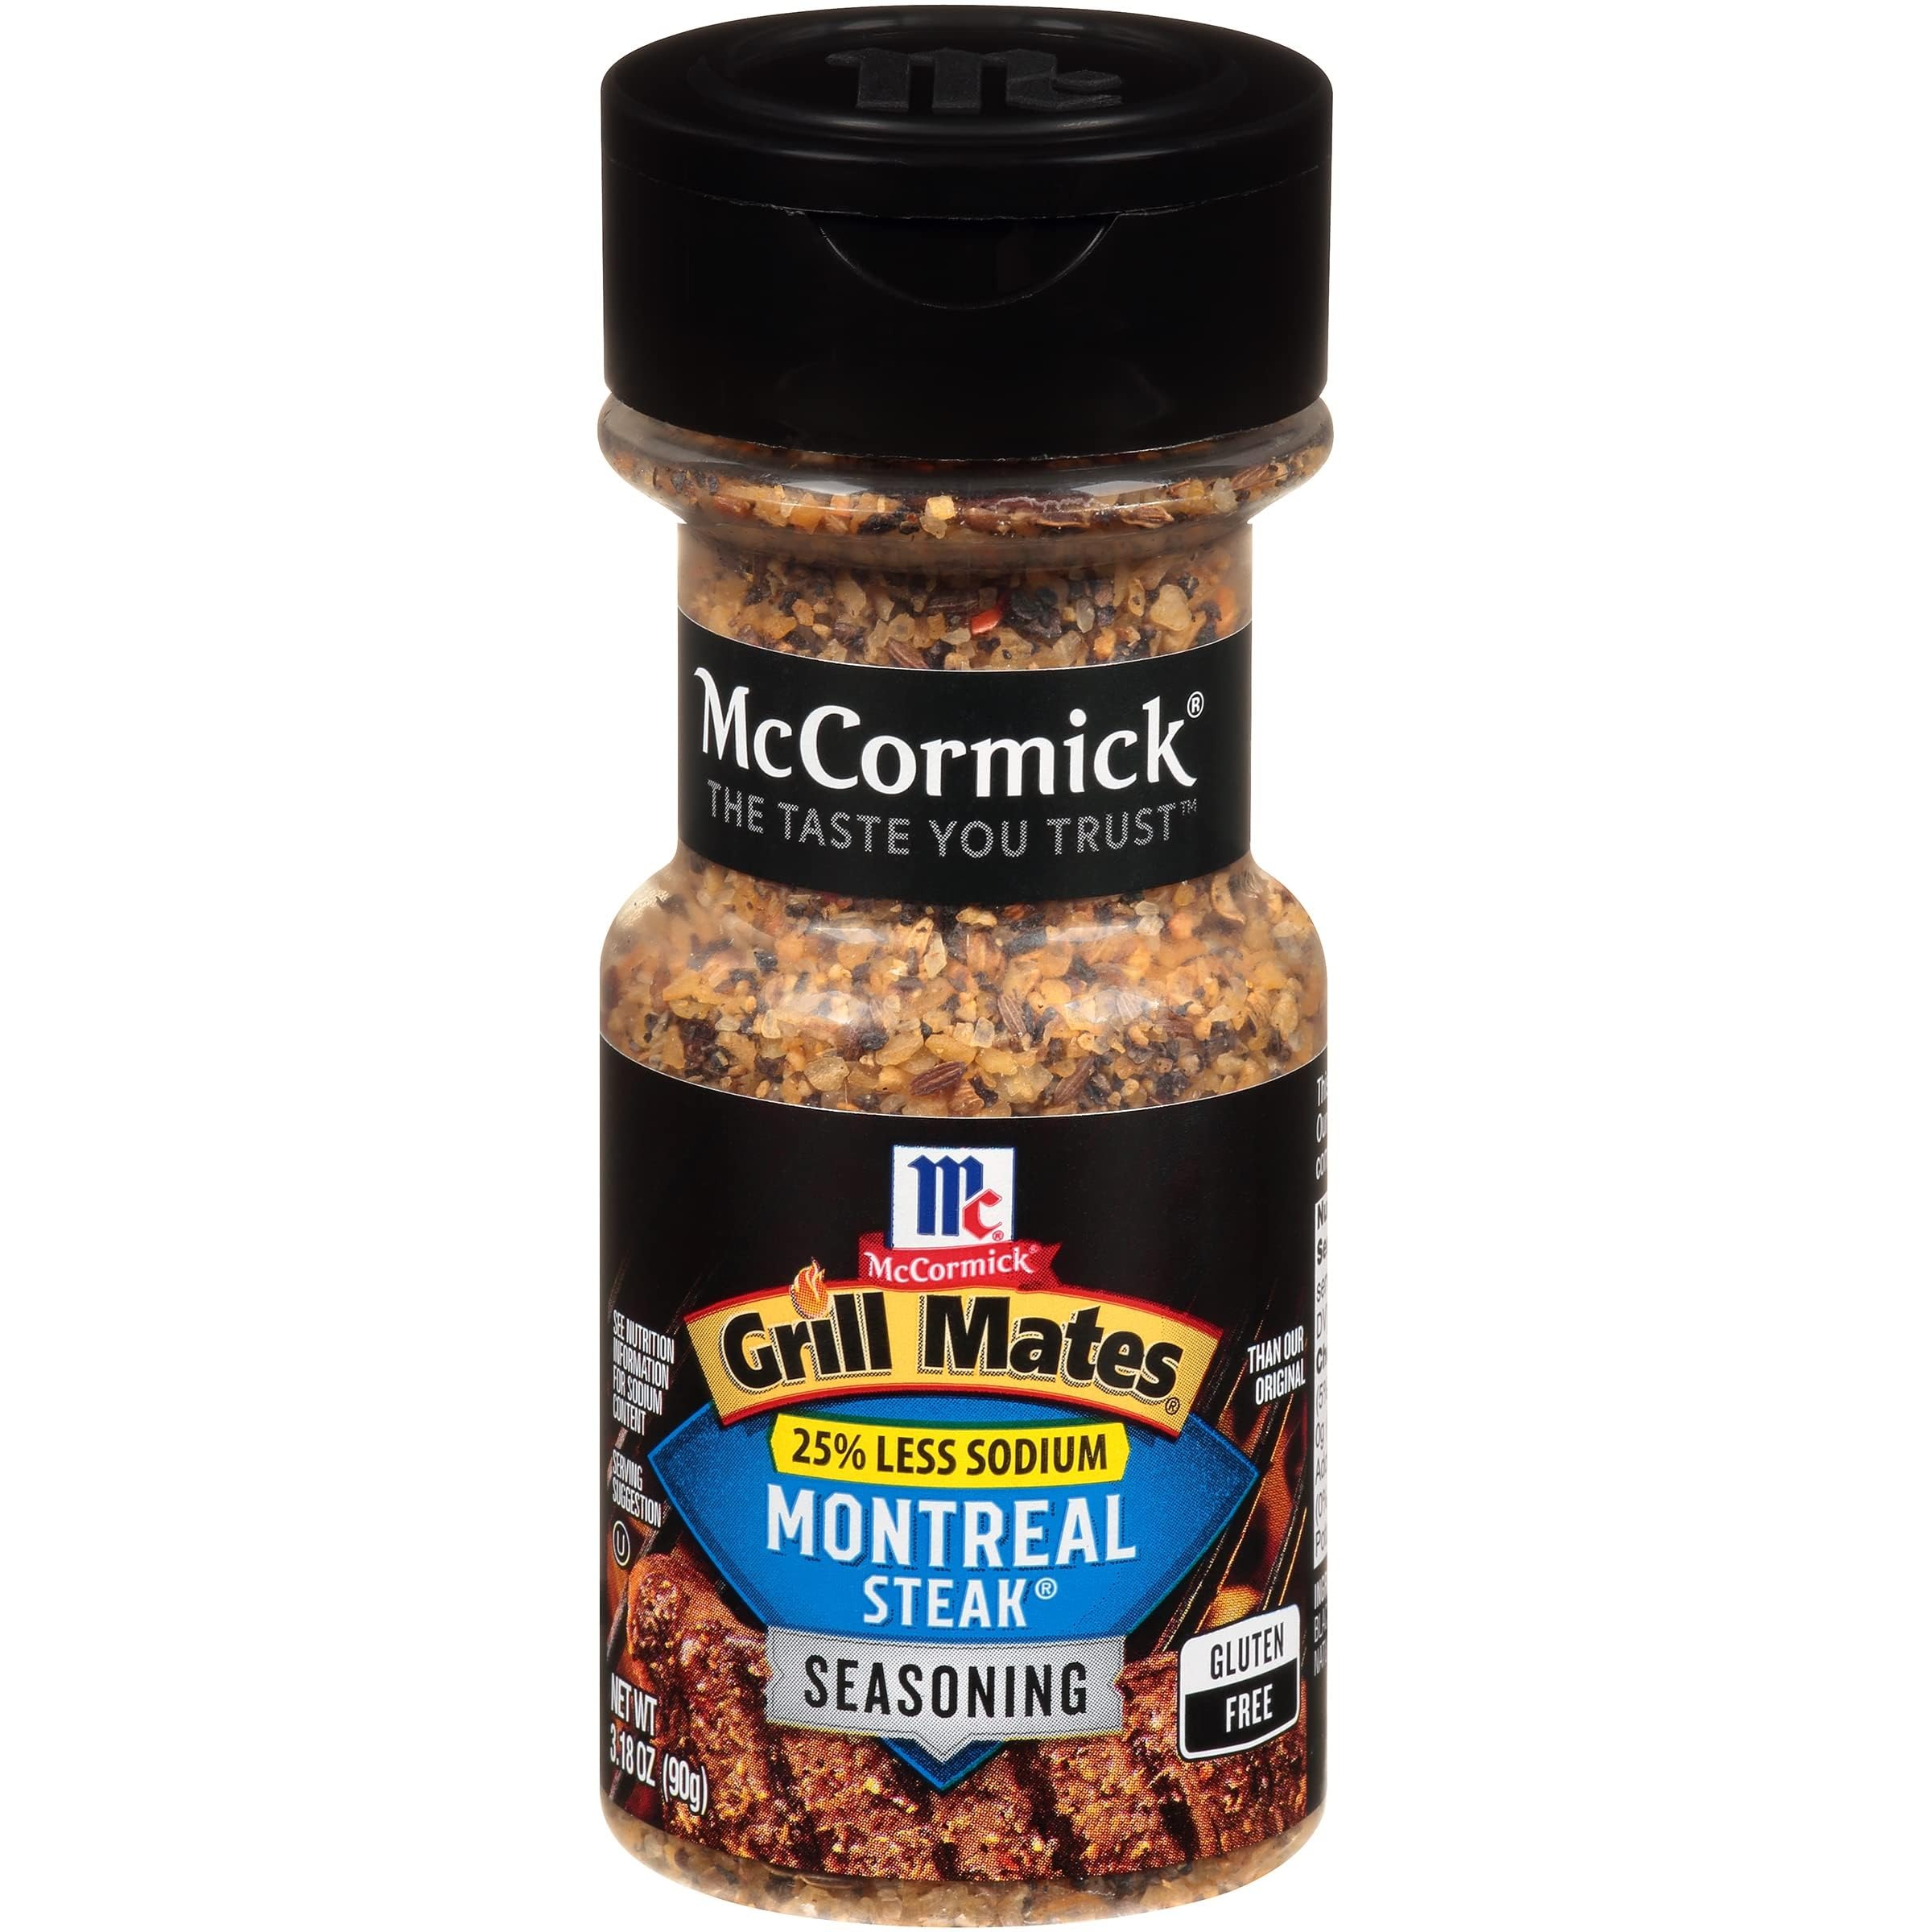
Item Name: McCormick Grill Mates Montreal Steak Seasoning Reduced Sodium - 6 Pack
Product Description: McCormick Grill Mates Montreal Steak Seasoning Reduced Sodium 3.18-ounce plastic shaker (Pack of 6)
Value: 19.1
Unit: Ounce

Price: 2.175